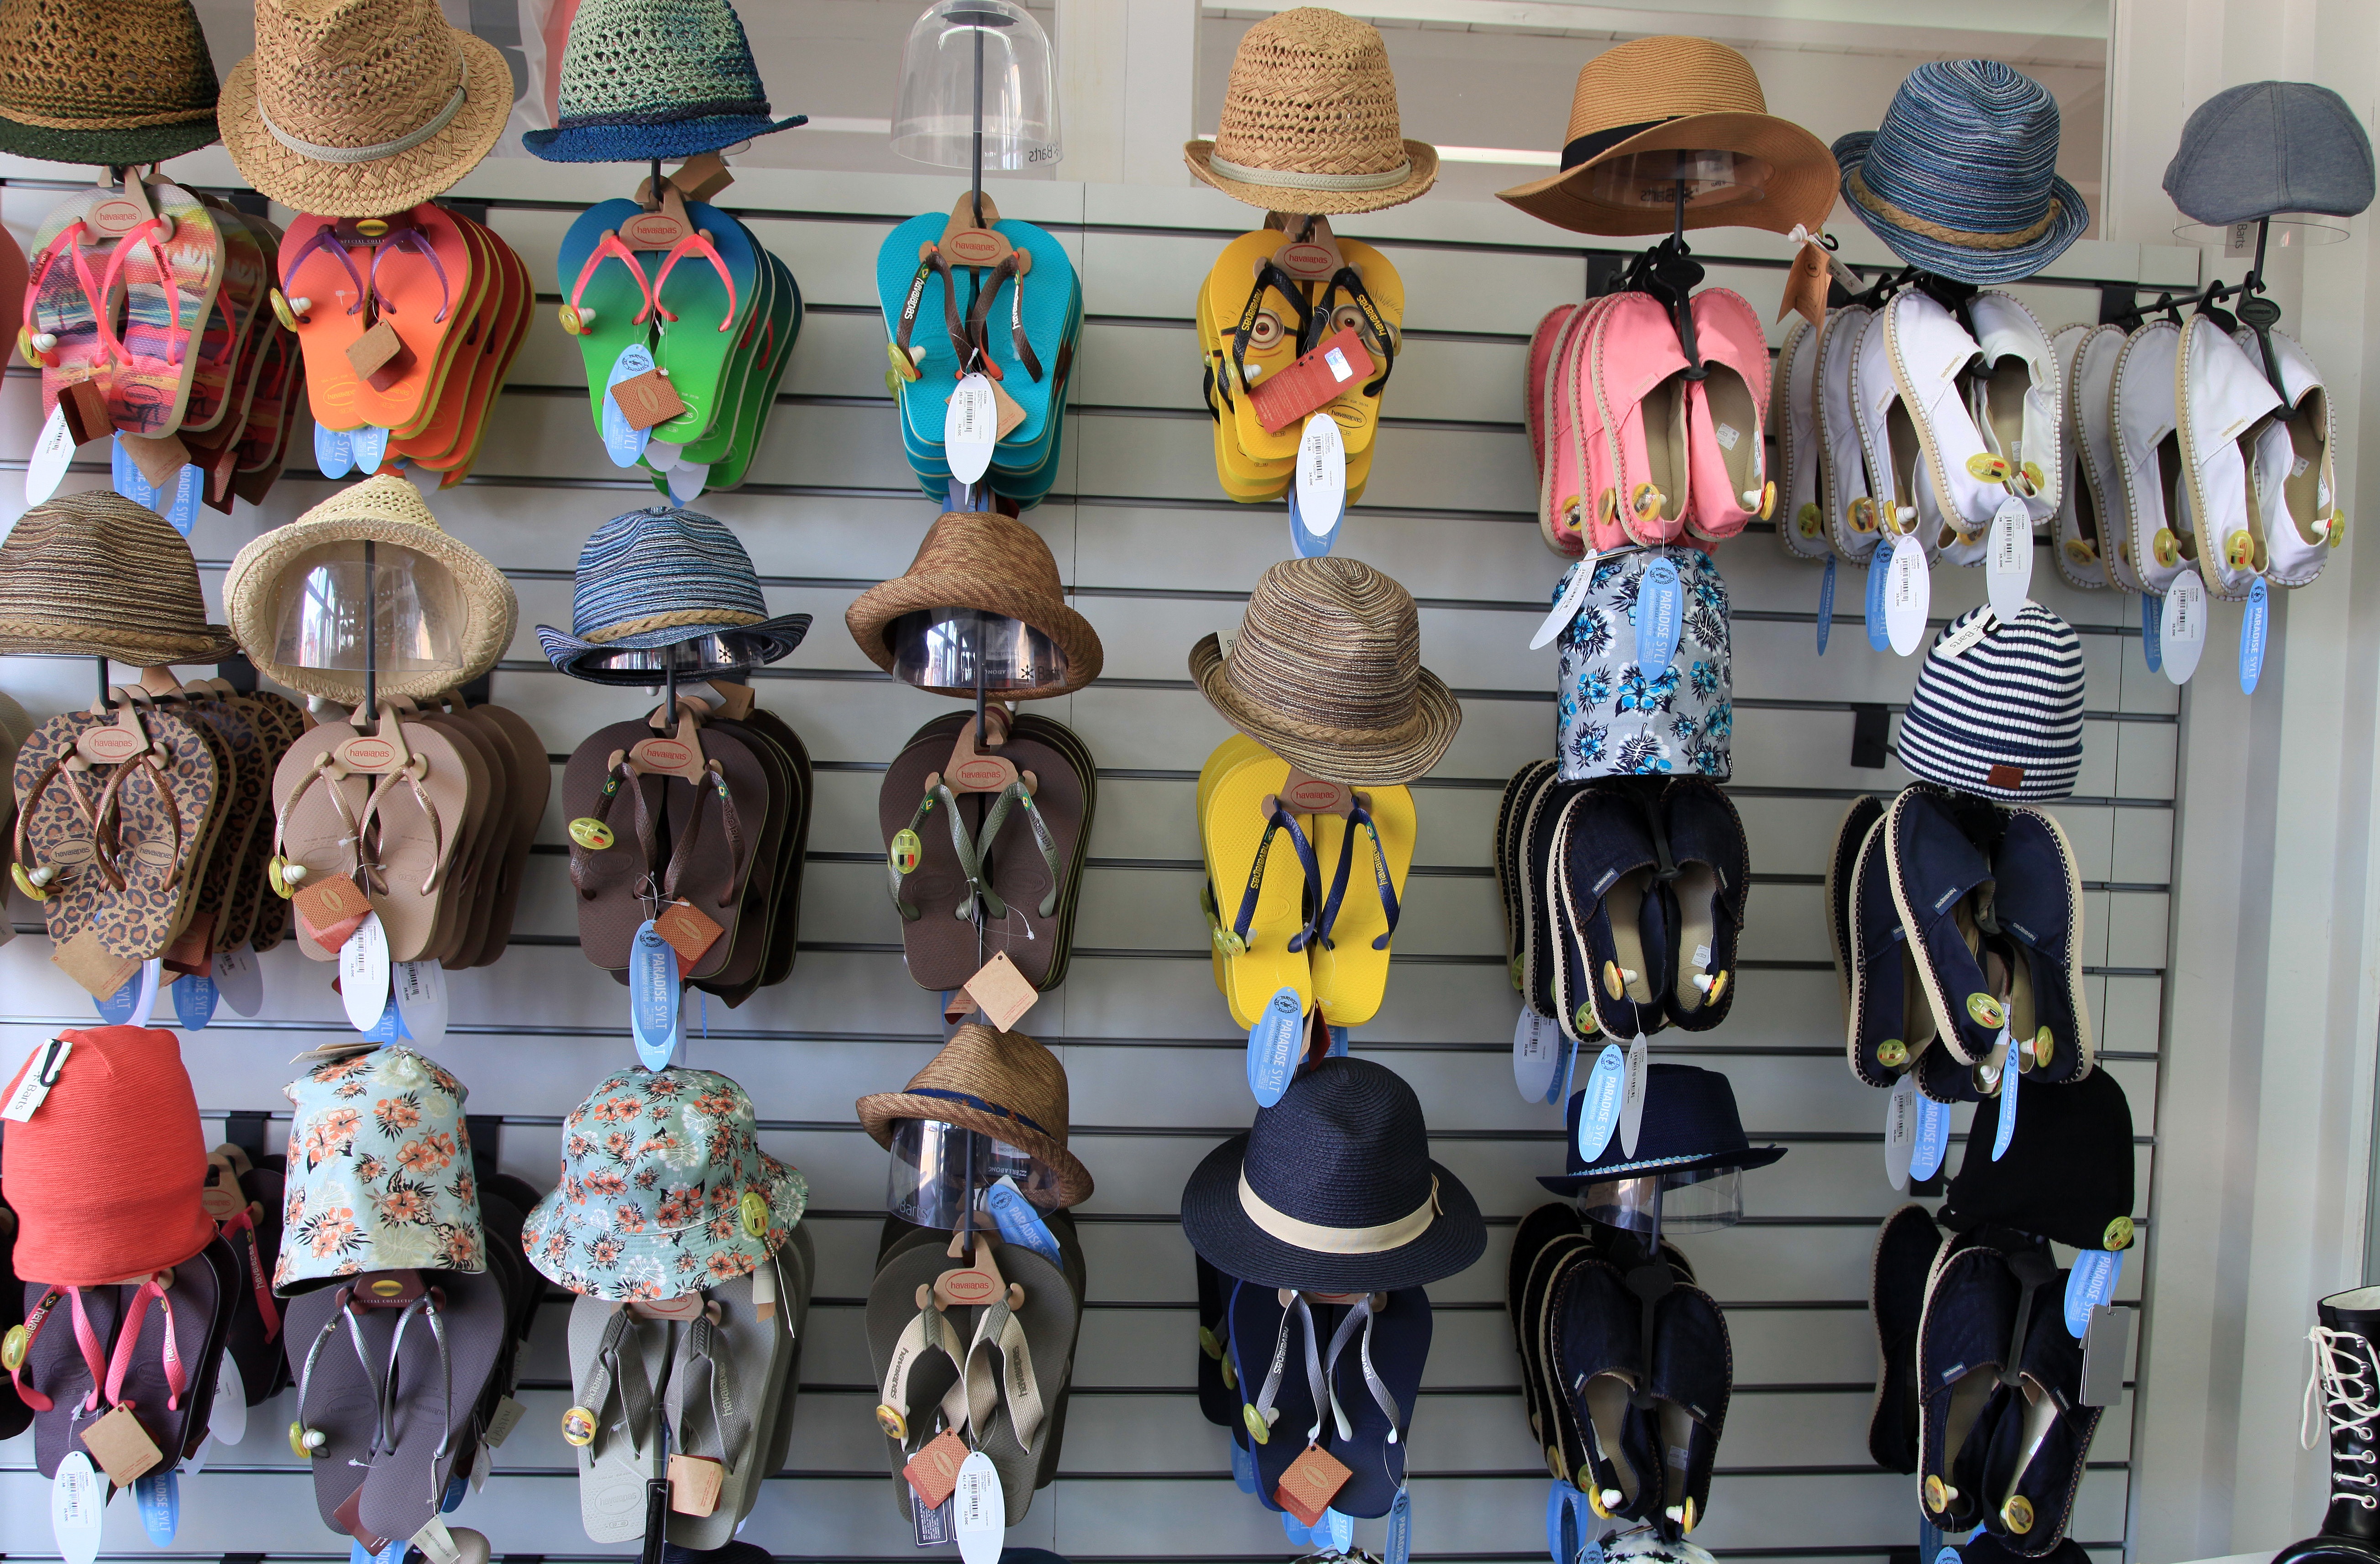
color, hat, fashion, clothing, toy, straw hat, shoes, headwear, hats, flip flops, bright colours, summer hat, summer fashion